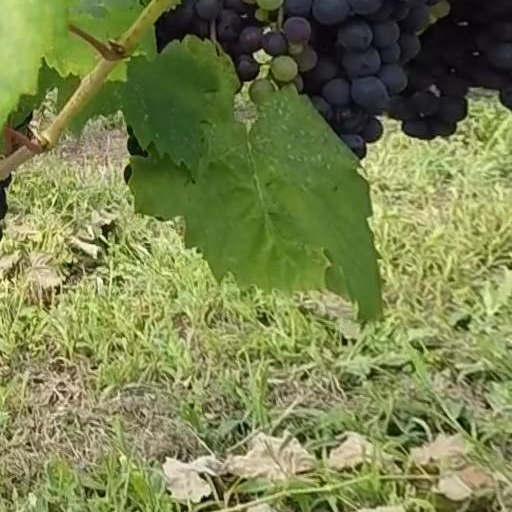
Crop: grape